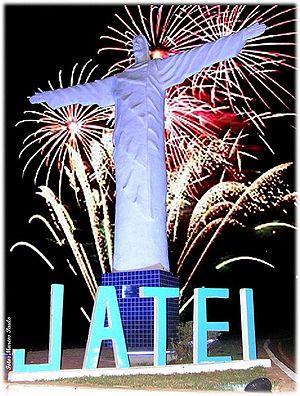
Jateí est une municipalité brésilienne de l'État de Mato Grosso do Sul et la Microrégion d'Iguatemi.